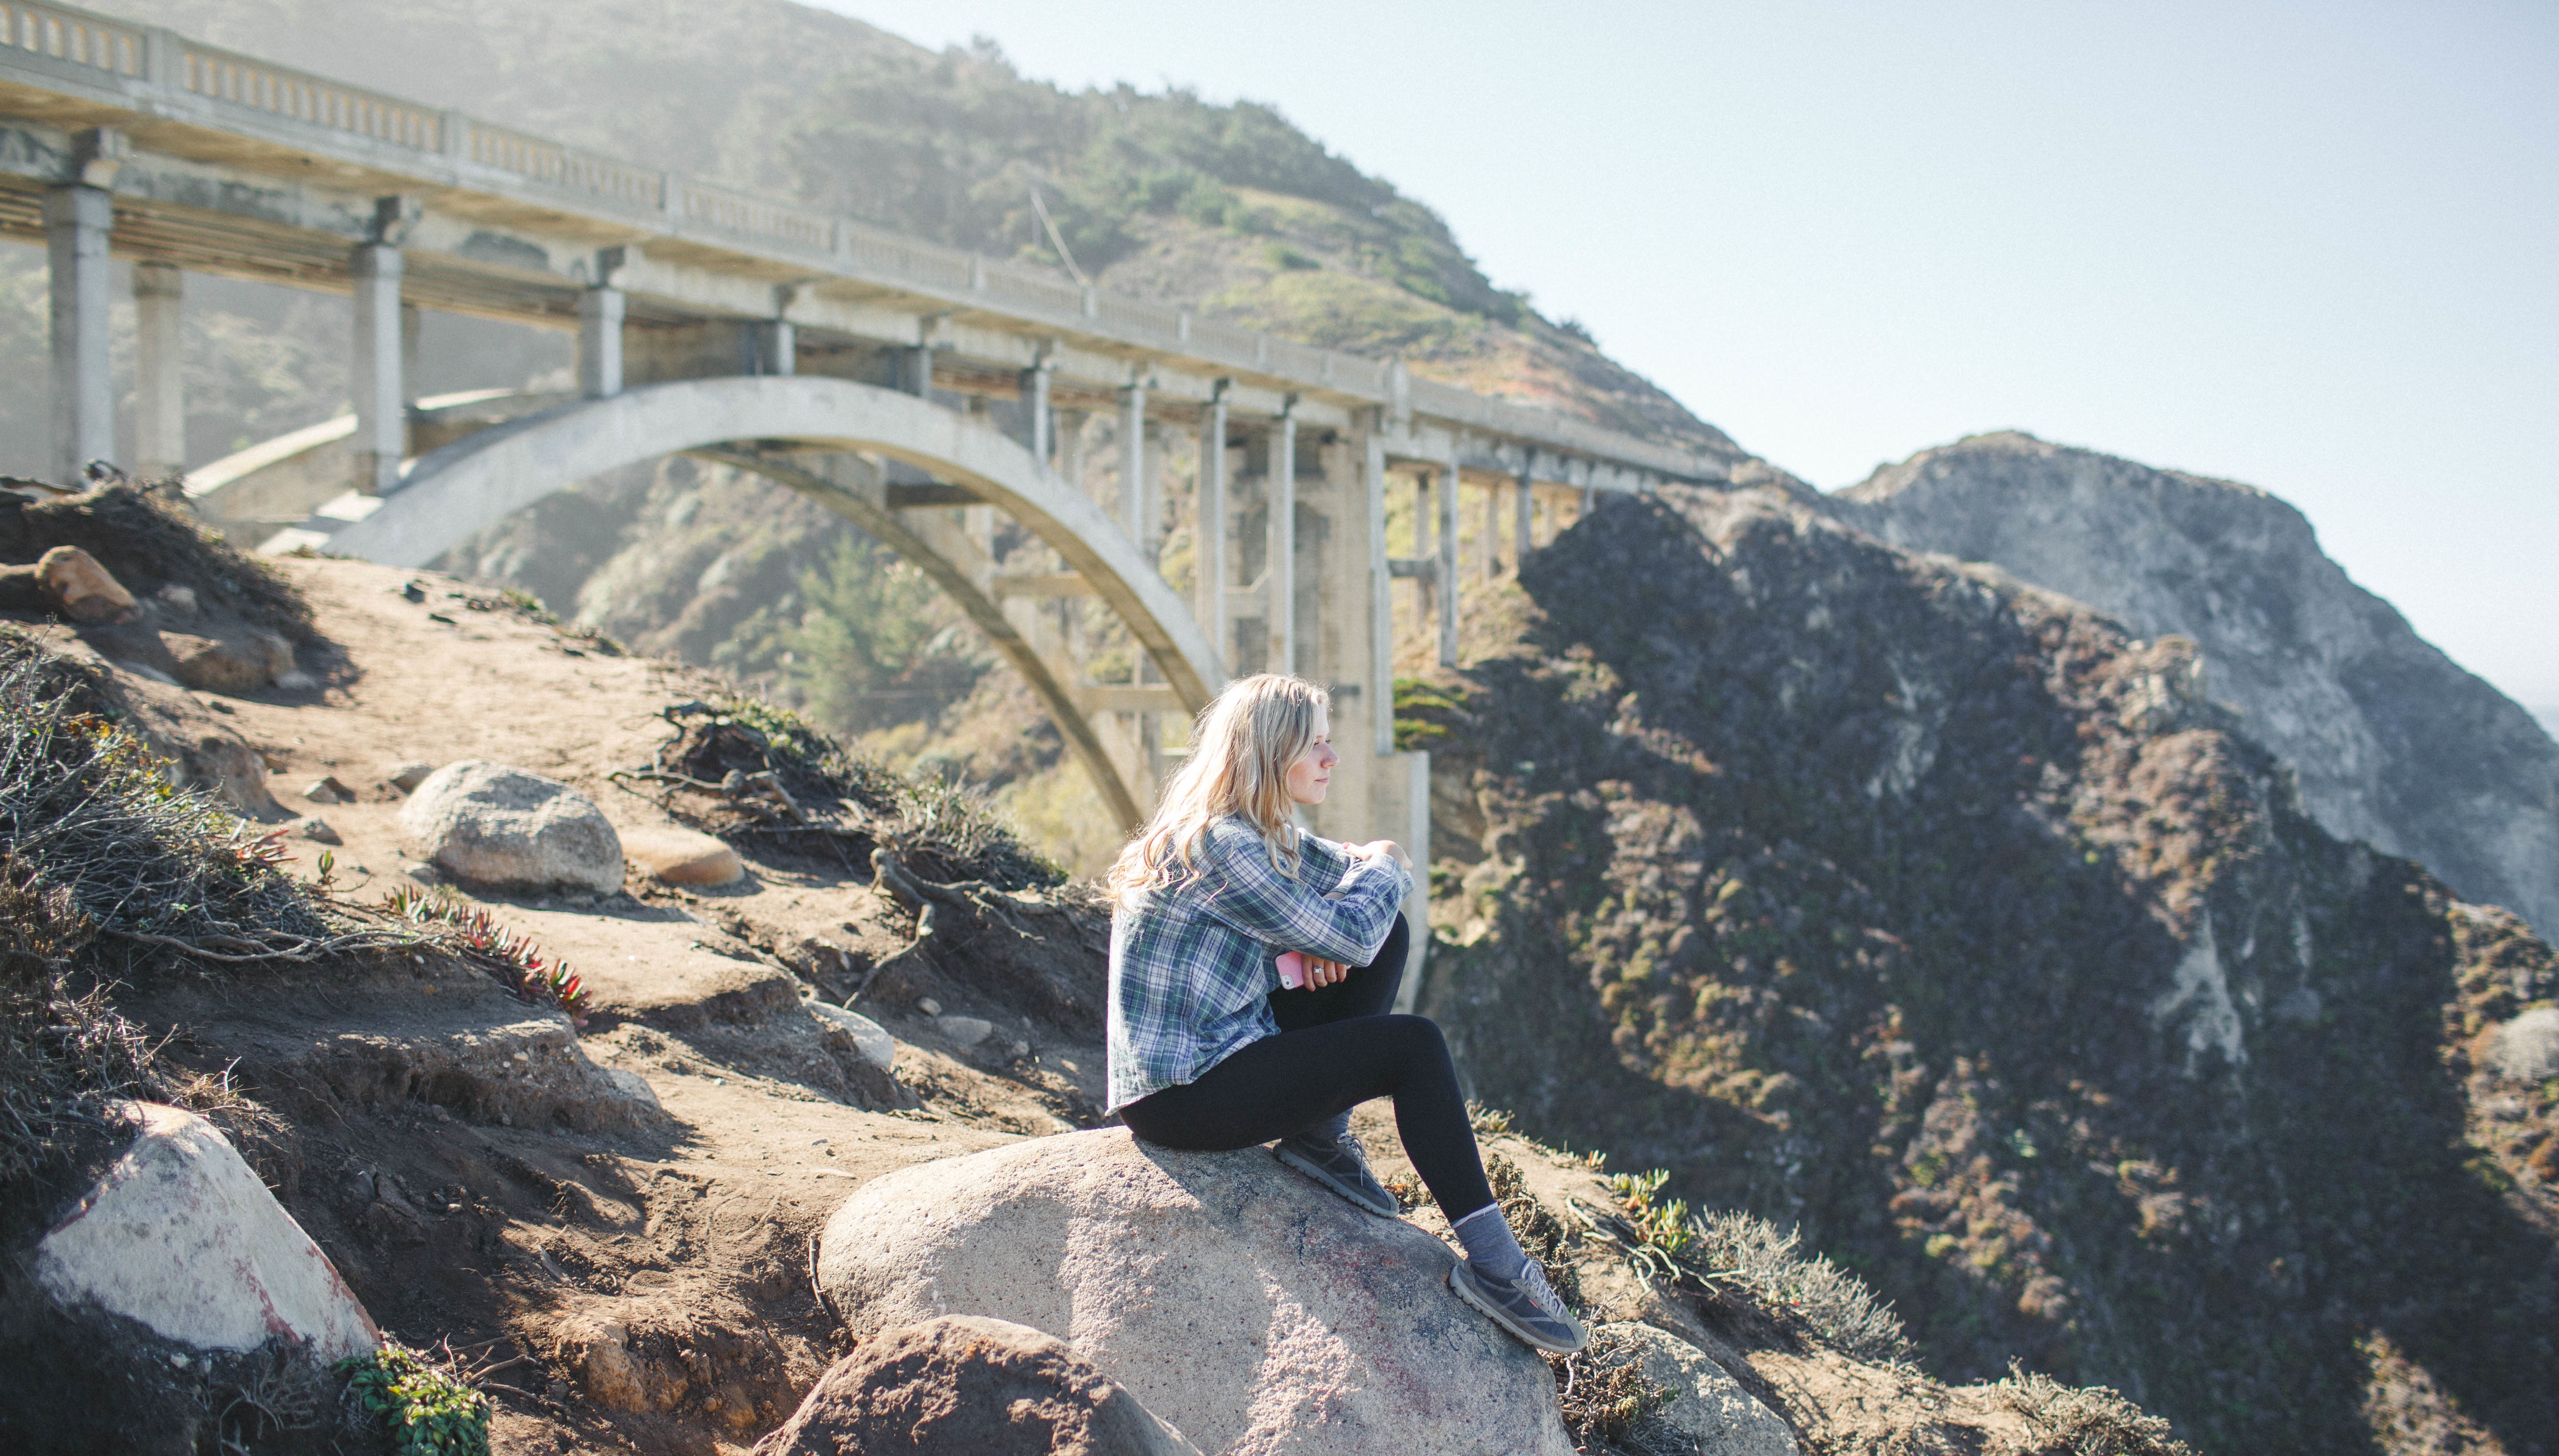
outdoor, walking, mountain, woman, bridge, adventure, view, alone, travel, female, young, traveler, canyon, pensive, extreme sport, tourism, rocks, geology, loneliness, lone, depression, tours, sad woman